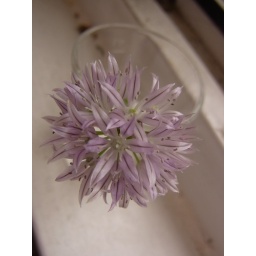
A broken-off chive blossom in a shot glass on our kitchen window sill.